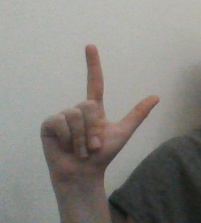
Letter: laam